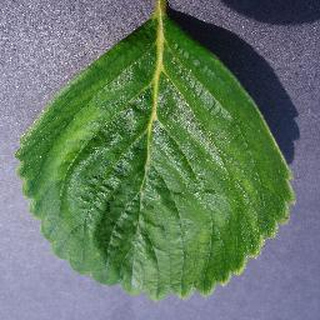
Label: healthy_strawberry